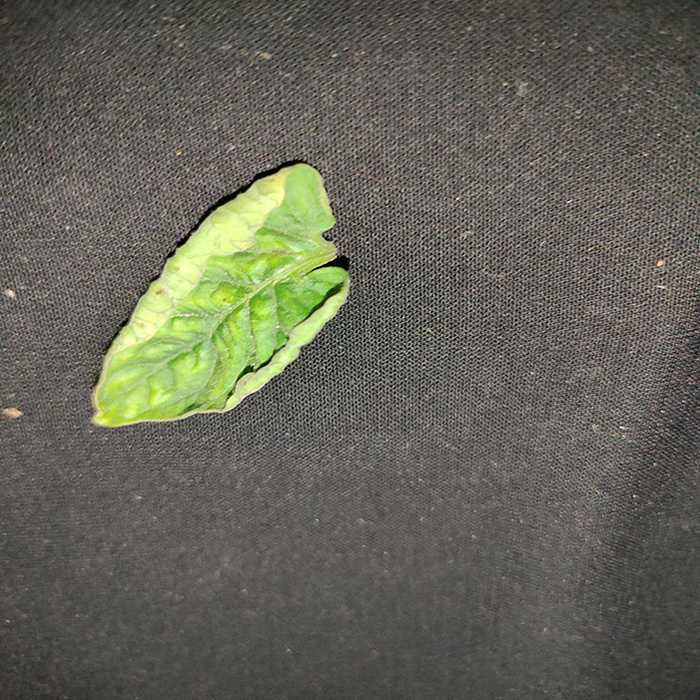
Plant: Tomato
Label: Tomato leaf curl virus